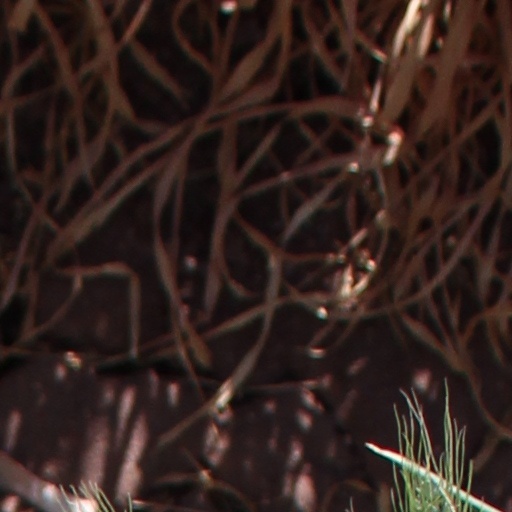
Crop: wheat